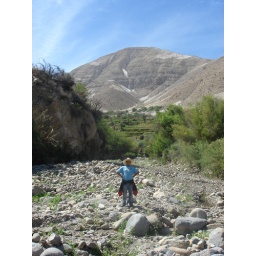
No water in this river